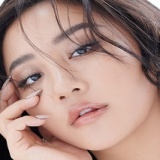
ca sĩ Văn Mai Hương